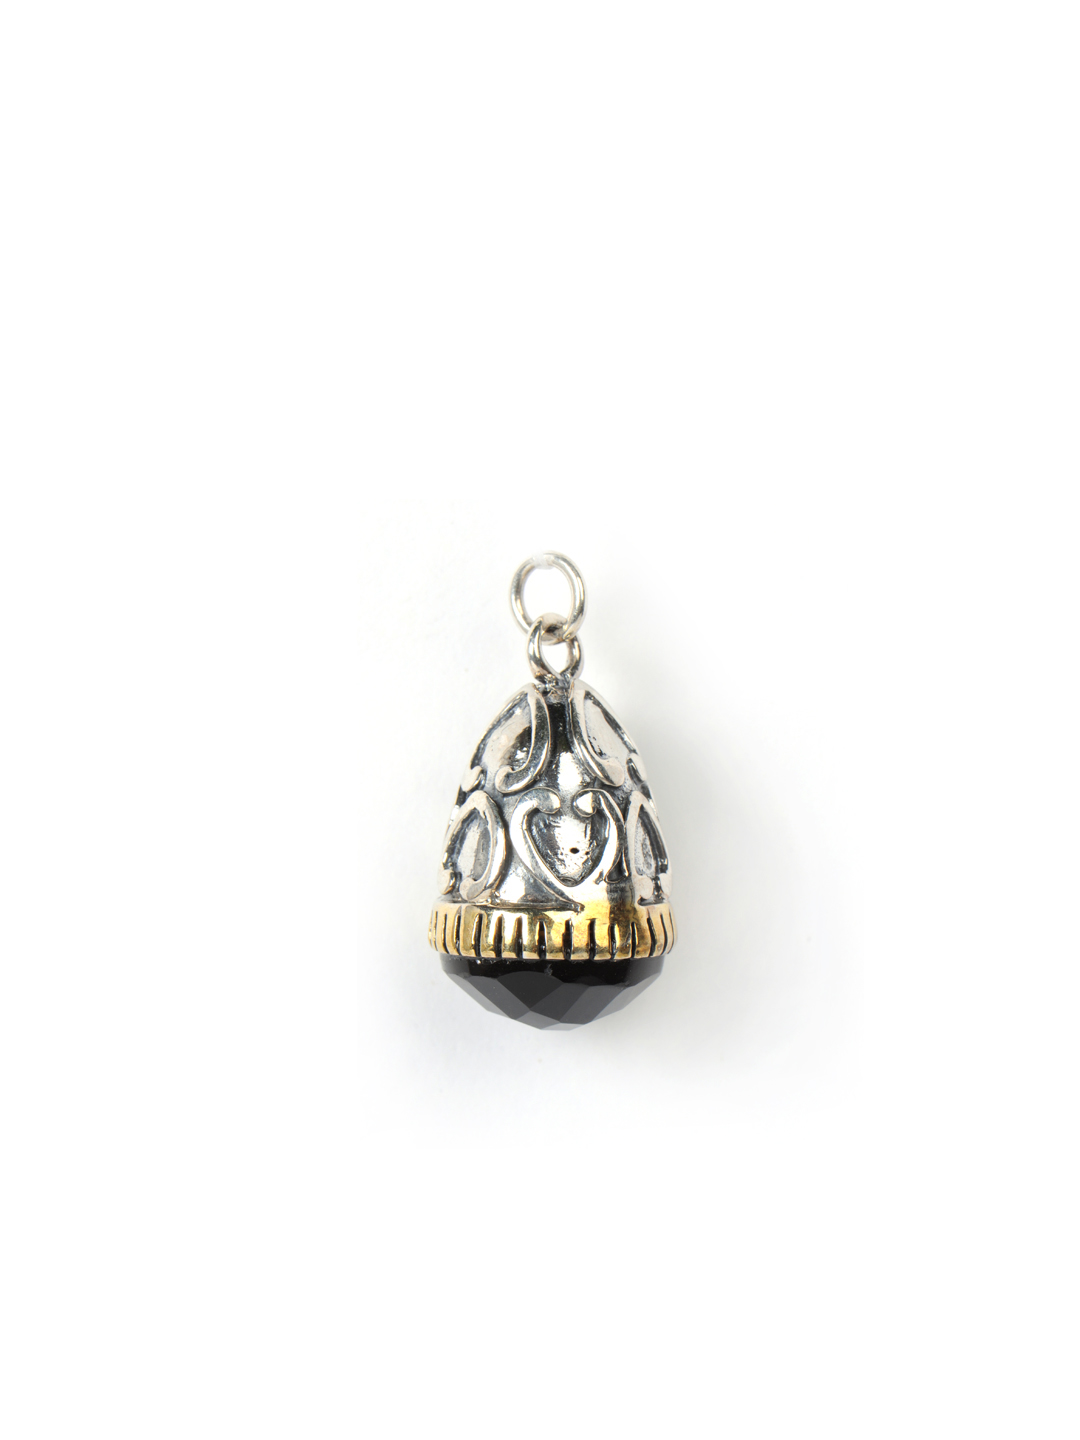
Fabindia Women Ananya Silver Pendant
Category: Accessories / Jewellery / Pendant
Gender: Women
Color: Silver
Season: Winter 2016
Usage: Ethnic